Shwenandaw Monastery

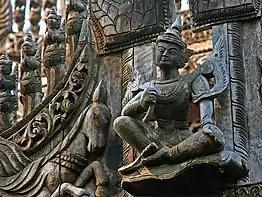
Wood carving of "Lawka Nat" at Shwenandaw Monastery

Shwenandaw Monastery (lit. "Golden Palace Monastery") is a historic Buddhist monastery located near Mandalay Hill, Mandalay Region, Myanmar (formerly Burma).